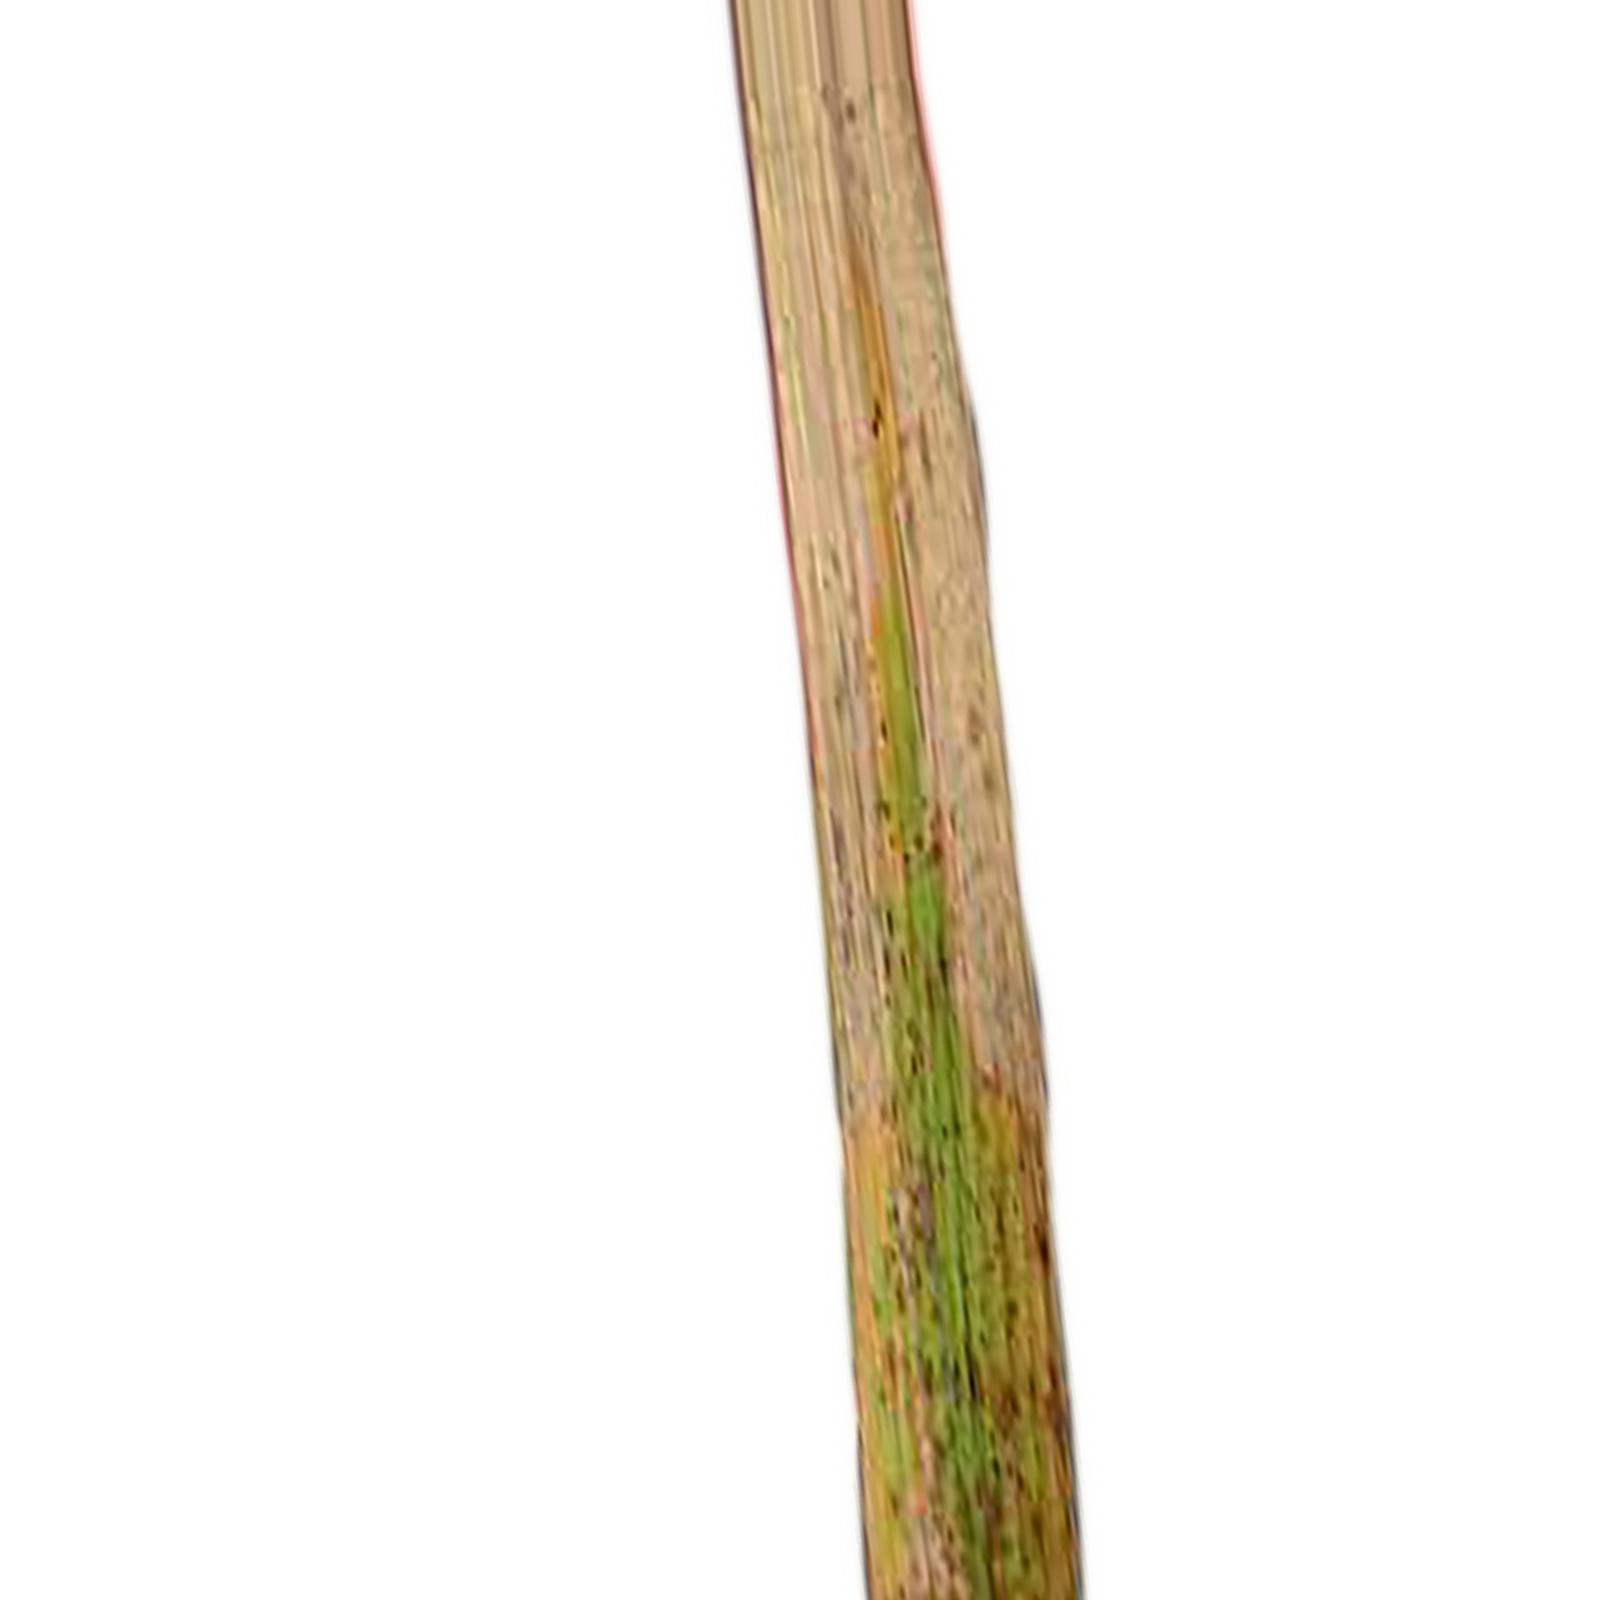
Nhãn: Bệnh Cháy lá ( Leaf scald )